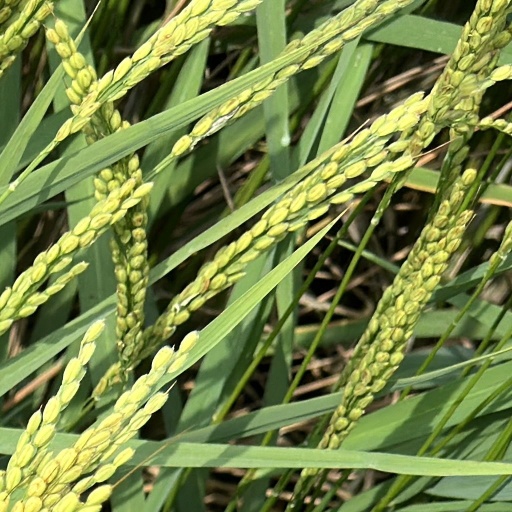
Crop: rice